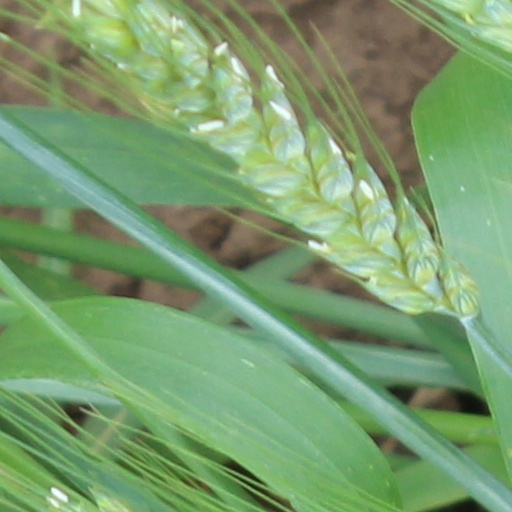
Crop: wheat